HaKirya

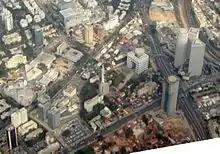
Aerial view of the northern Kirya, Azrieli towers, and Kirya Tower

The Kirya today consists of a northern section, used for the military base, and the southern one, a business district which includes the Kirya Tower. These sections are separated by Kaplan Street. The military base is home to the Matcal Tower and Marganit Tower, and serves as the headquarters of the IDF's General Staff.